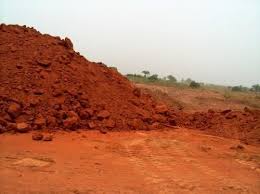
Soil type: Red soil